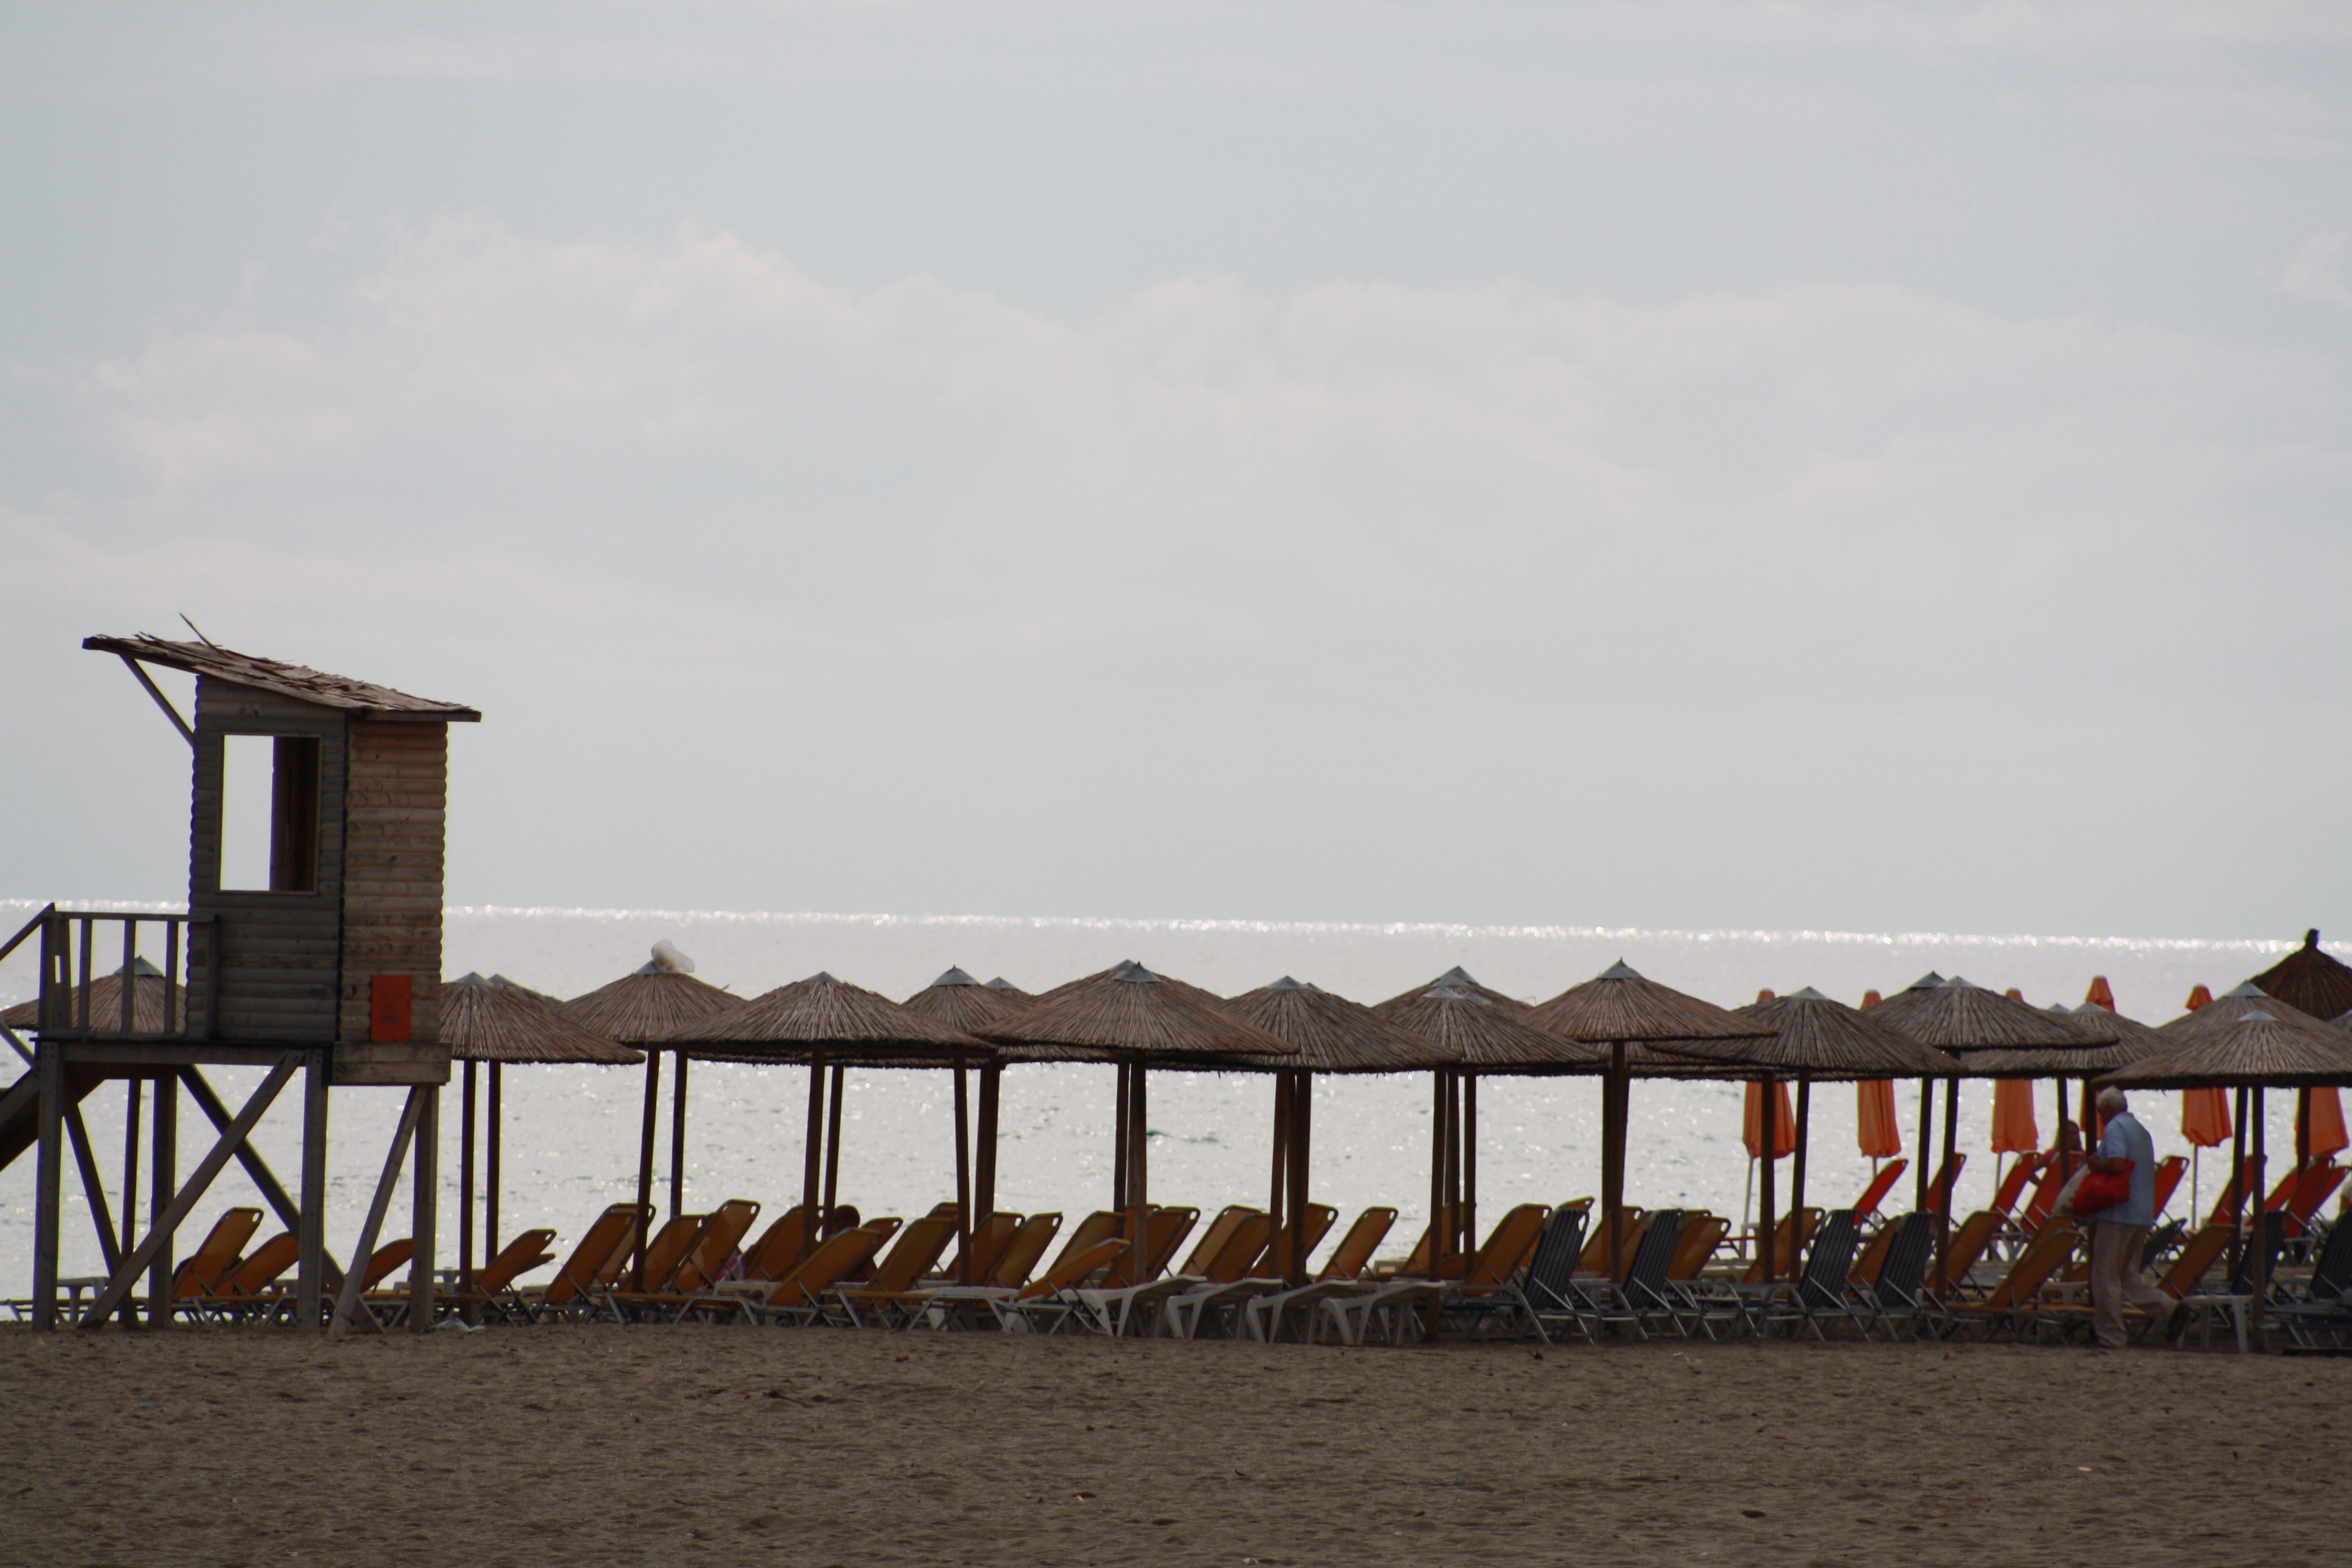
beach, sea, coast, boardwalk, pier, greek, day felkelte